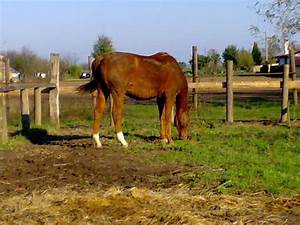
Label: cavallo